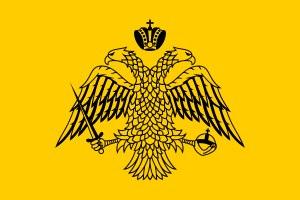
La liste des épouses des rois et prétendants au trône de Grèce comprend les noms des six souveraines qui règnent, avec leurs maris, sur le royaume de Grèce entre 1832 et 1924 puis entre 1935 et 1973, ainsi que ceux des autres conjointes des rois et prétendants au trône.
L'organisation de l'Église orthodoxe en Grèce est un reflet de l'histoire récente du pays. Deux Églises autocéphales se partagent le pays : l'Église de Grèce et le Patriarcat œcuménique de Constantinople. Ce partage paraît plus complexe qu'il ne l'est en raison des liens particuliers qui unissent ces deux juridictions : en effet, 36 des 50 évêques métropolites dépendant de Constantinople sont membres de plein droit du Saint-Synode de l'Église de Grèce, au même titre que les 44 de l'Église de Grèce : ils participent donc à l'élection de l'archevêque d'Athènes, primat c'est-à-dire président du Saint-Synode de l'Église de Grèce qui compte donc 80 membres. De ce fait, son titre officiel est « Archevêque d'Athènes et de toute la Grèce ». Par ailleurs, à l'intérieur de la juridiction constantinopolitaine, l'Église de Crète et la République monastique du mont Athos ont une certaine autonomie.
Les lois de succession à la couronne de Grèce sont un ensemble de règles définies par des traités internationaux puis par les constitutions helléniques tout au long du XIXᵉ et du XXᵉ siècles. Ces lois définissaient les conditions à respecter pour pouvoir succéder aux deux souverains élus à la tête de la Grèce en 1832 et en 1863, à savoir Othon Iᵉʳ et Georges Iᵉʳ.
Les Églises orthodoxes de culture grecque sont un ensemble d'Églises autocéphales appartenant à l'ensemble plus large des Églises orthodoxes. Elles ont en commun l'usage du grec des Évangiles comme langue liturgique, un clergé entièrement ou principalement composé de nationaux grecs et un ensemble de traditions propres, par opposition aux Églises orthodoxes de tradition russe, serbe, roumaine, bulgare, géorgienne, etc. qui peuvent avoir des traditions liturgiques légèrement différentes. Le territoire traditionnel d'implantation des Églises orthodoxes de culture grecque se trouve dans la moitié orientale du bassin méditerranéen qui faisait anciennement partie de l'Empire byzantin. Ces Églises se trouvent également présentes partout dans le monde où vit une diaspora grecque.